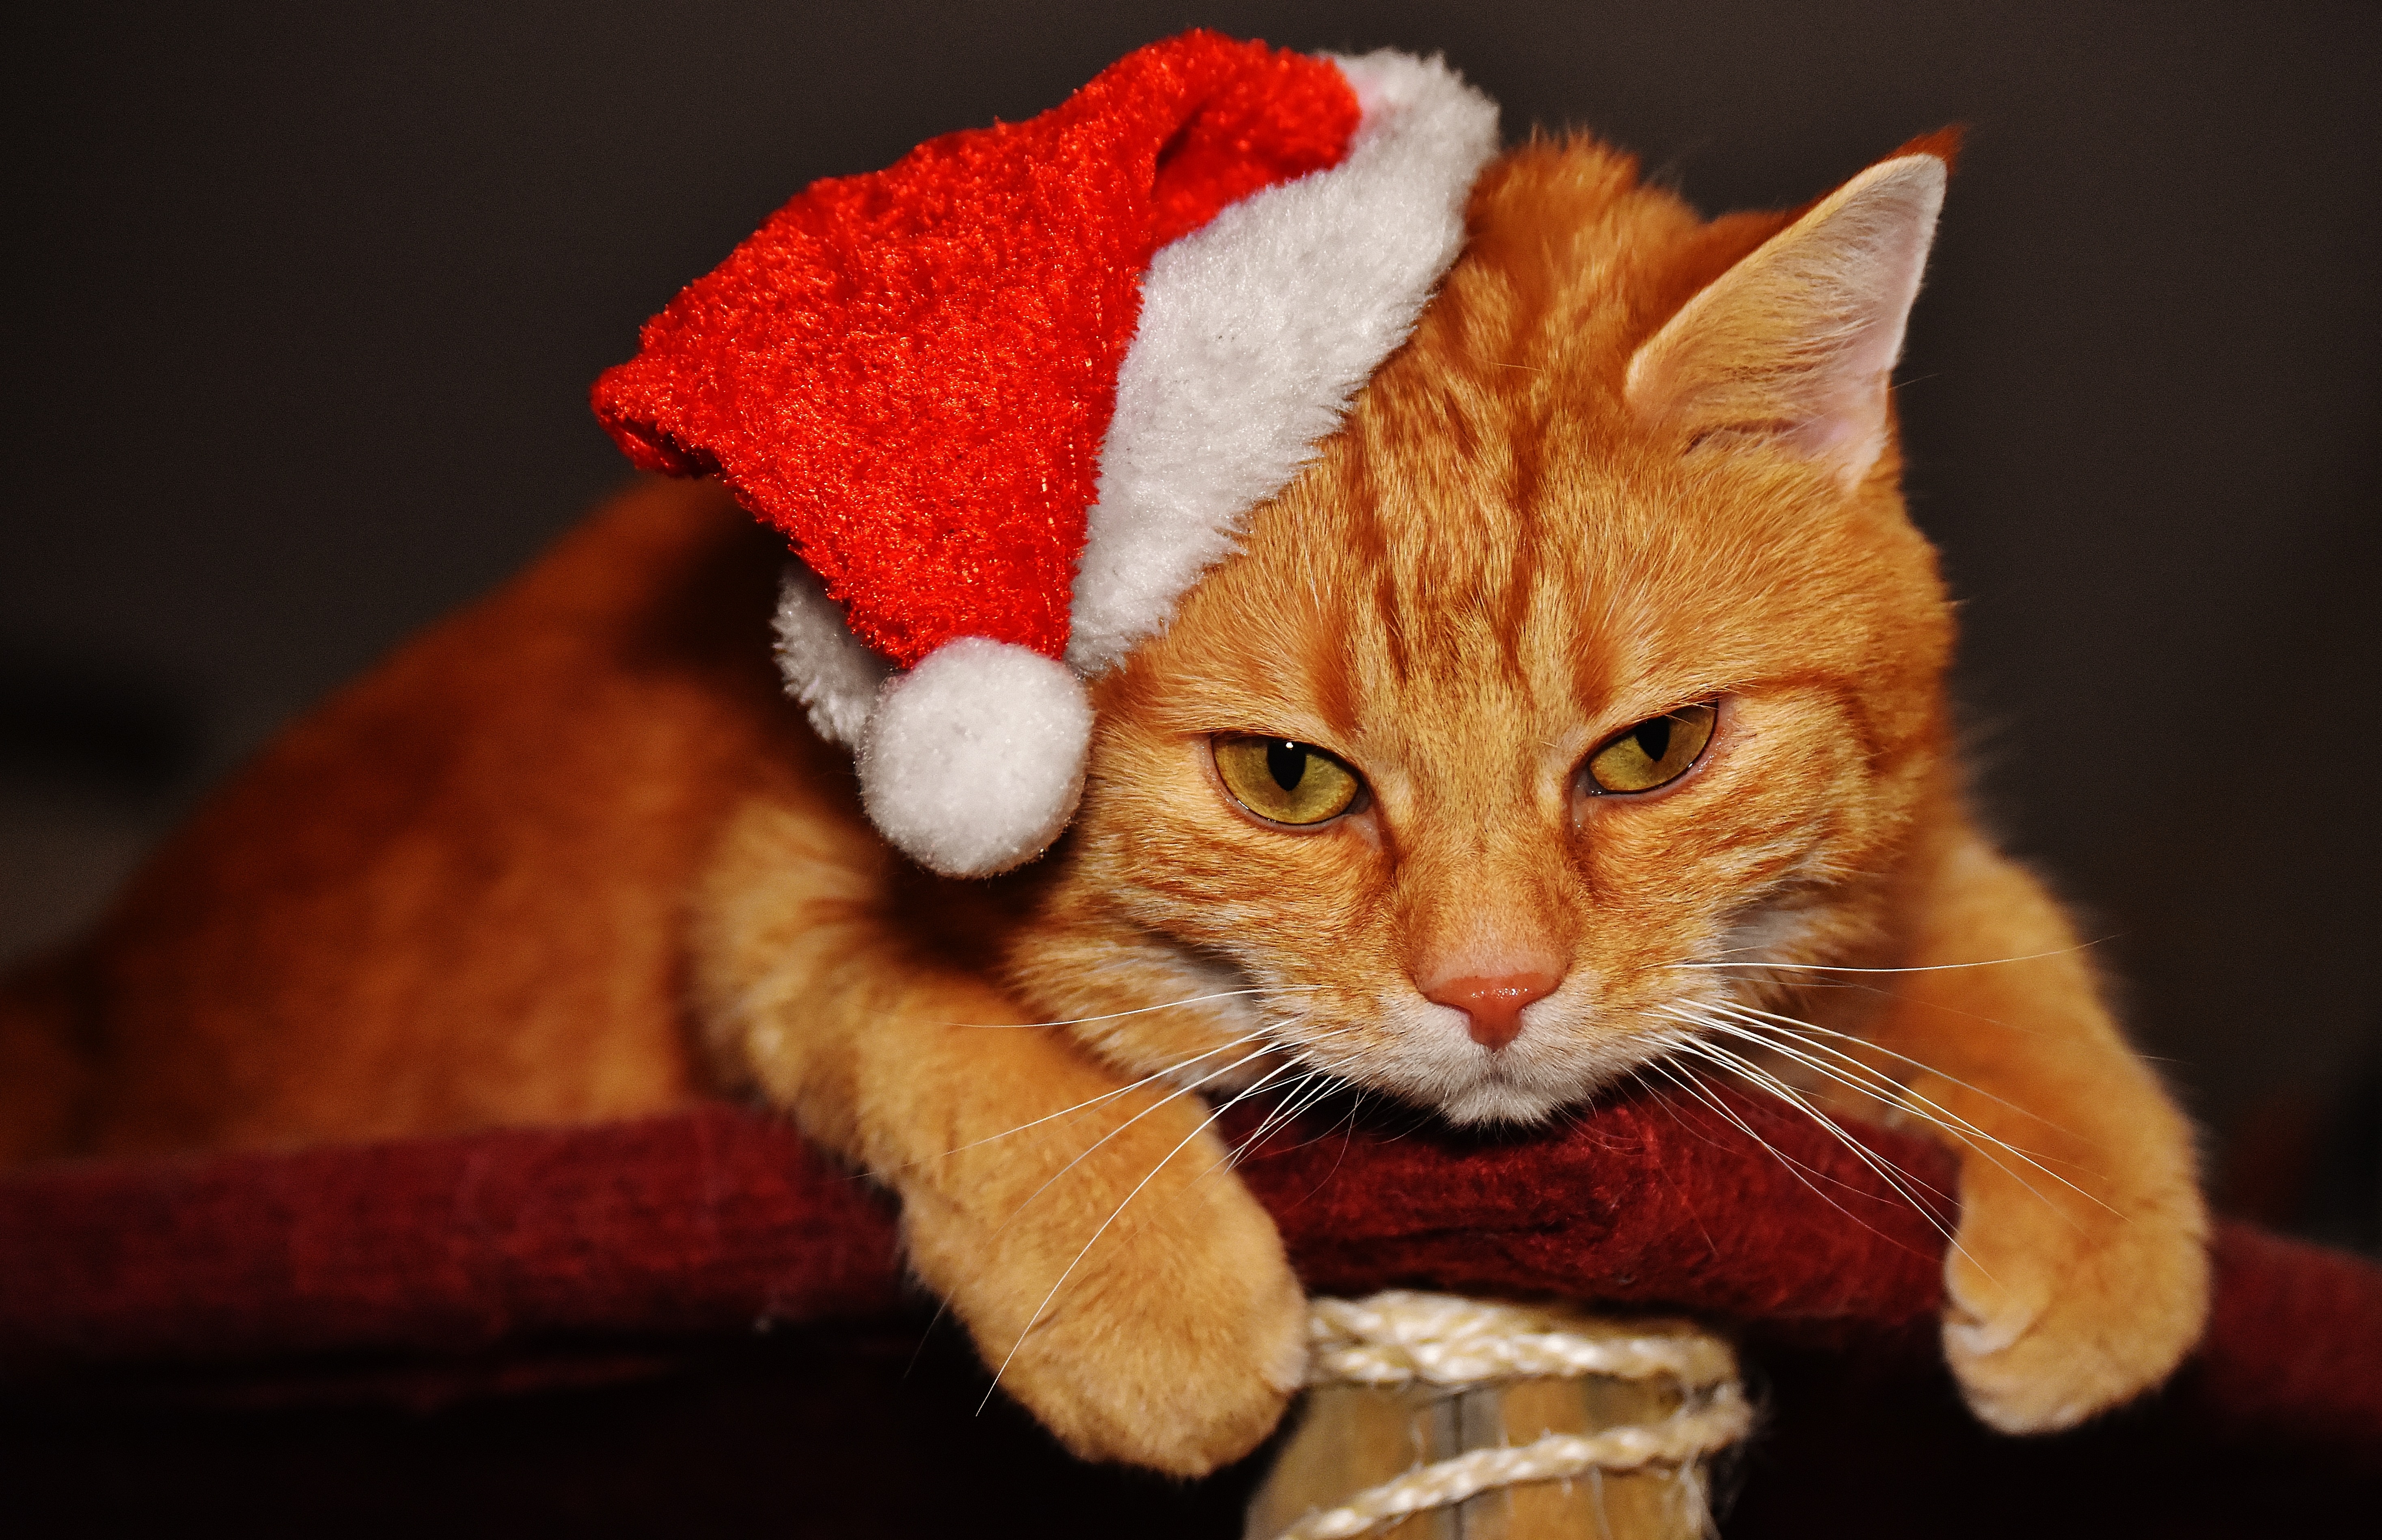
sweet, animal, cute, pet, fur, red, kitten, cat, mammal, christmas, playful, close up, santa hat, whiskers, tiger, adidas, vertebrate, funny, cuddly, animal world, domestic cat, mackerel, cat face, macro photography, young cat, red mackerel tabby, red cat, cat's eyes, small to medium sized cats, cat like mammal